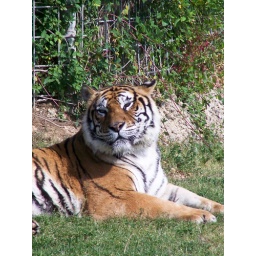
This tiger was lying down in the grass peacefully as a little kitty